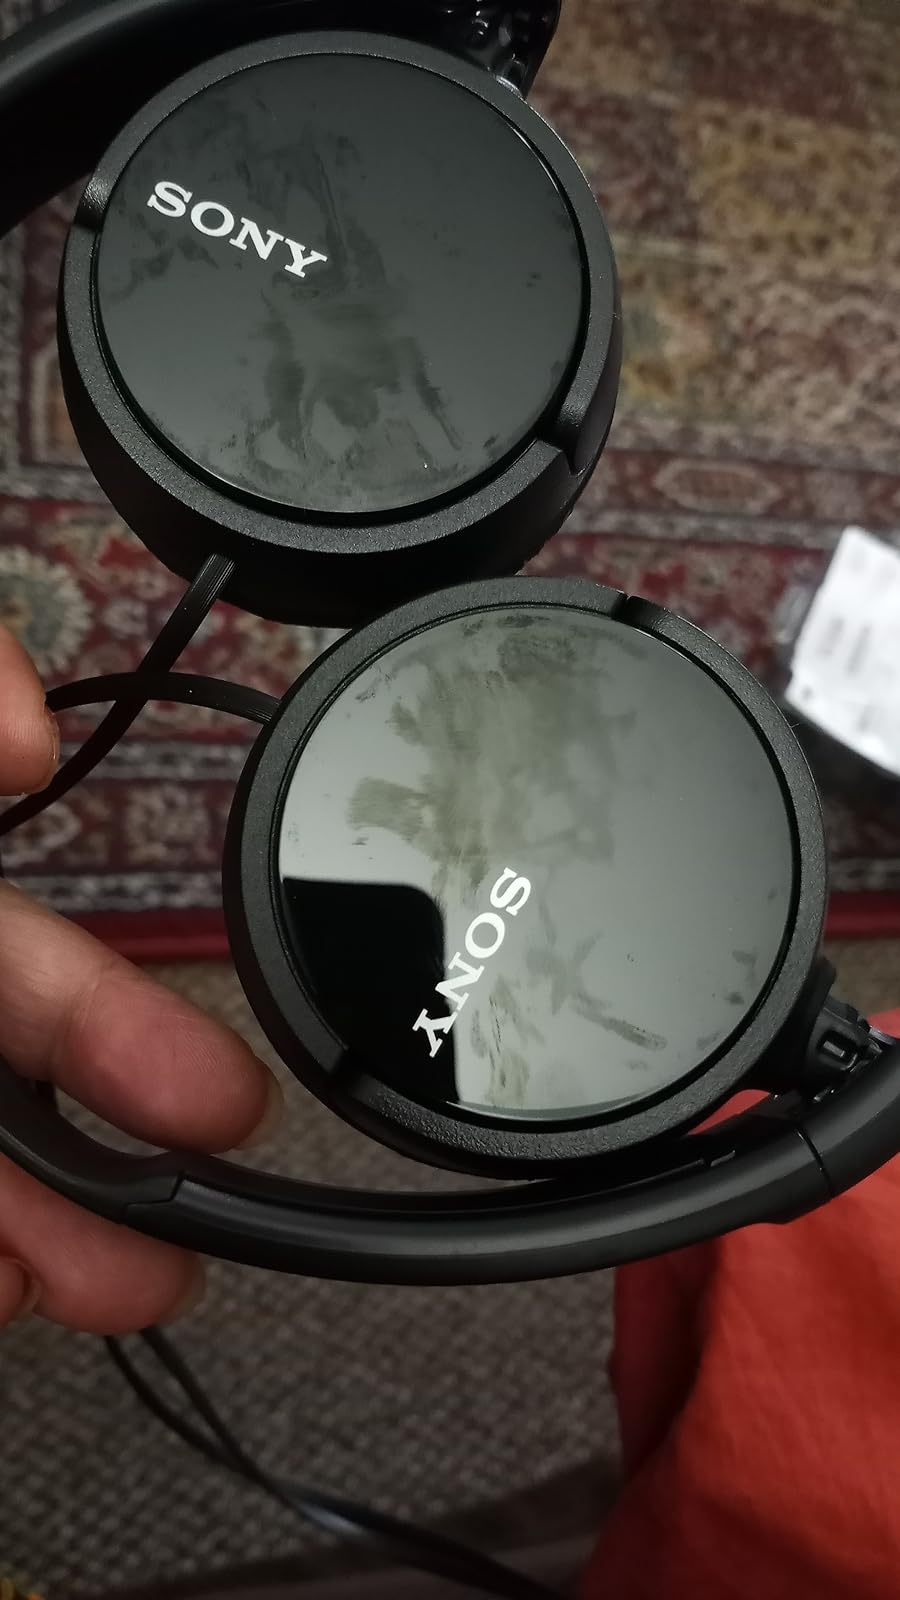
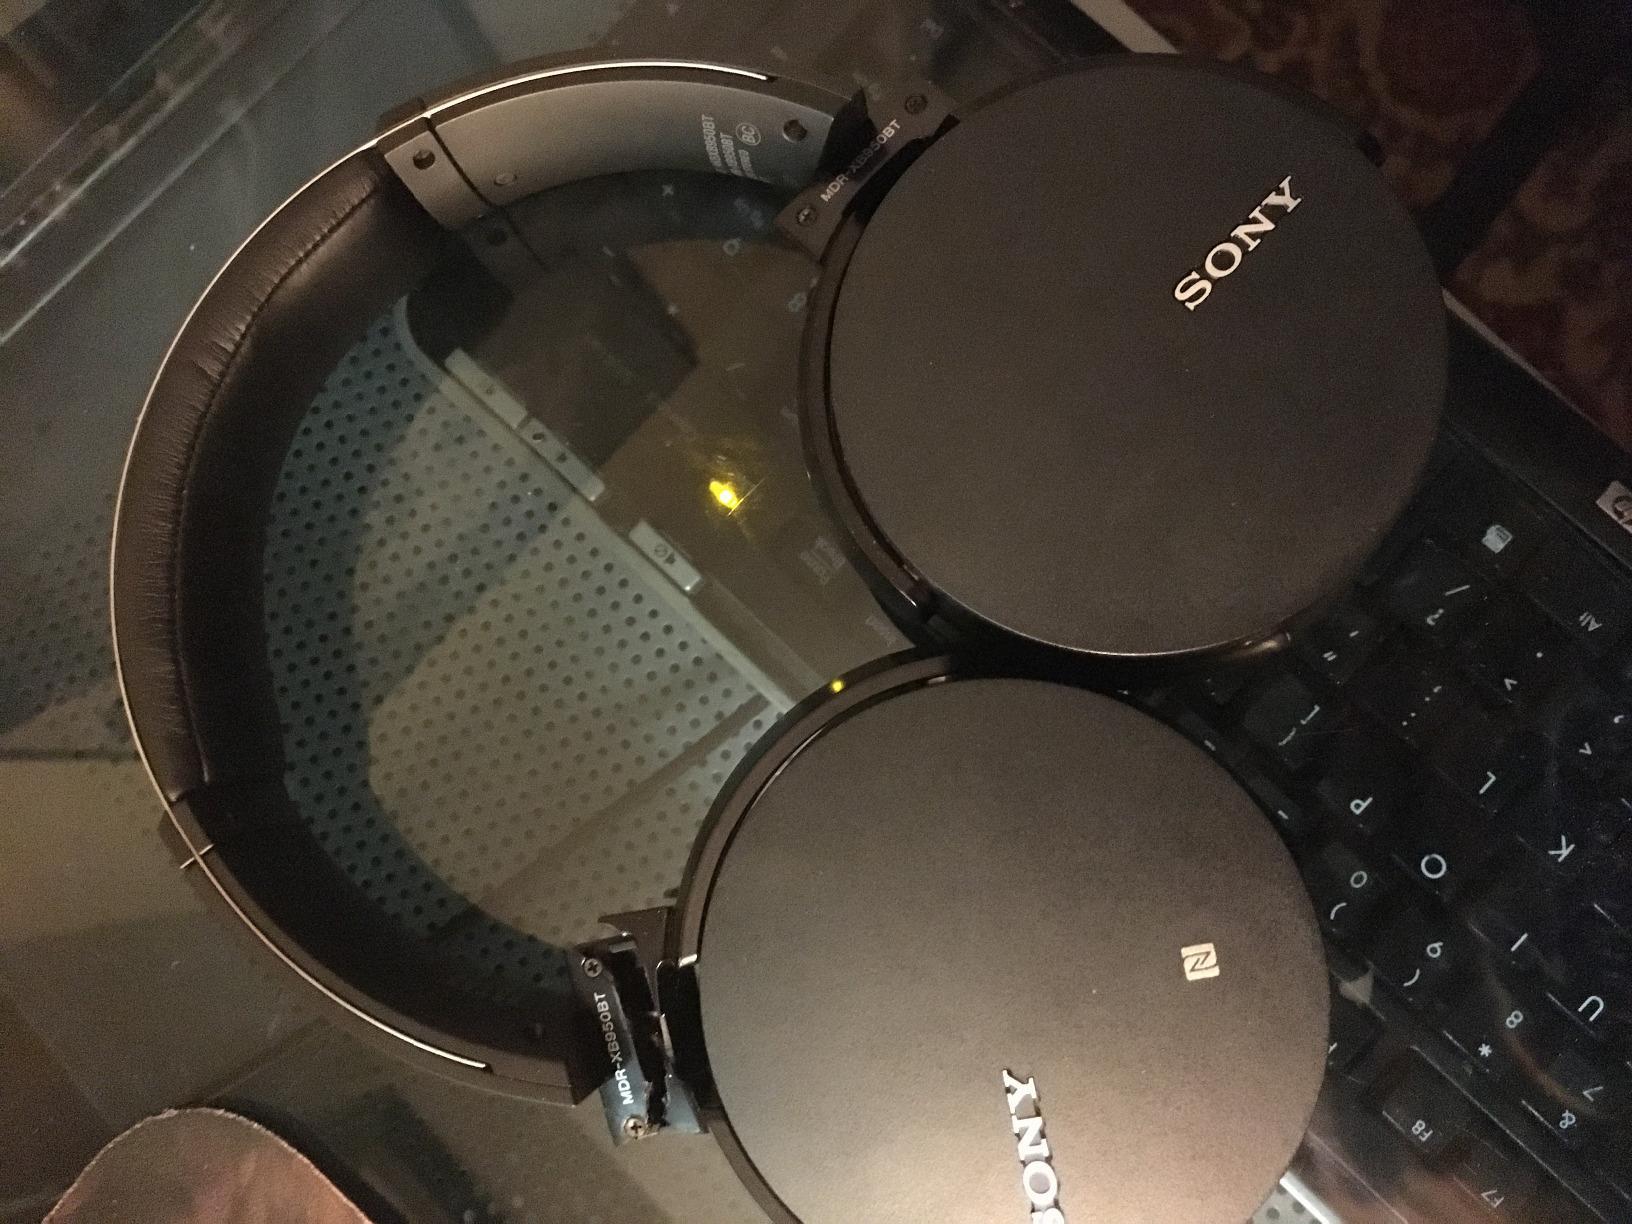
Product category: headphones
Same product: no